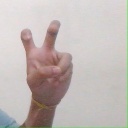
अक्षर: ई